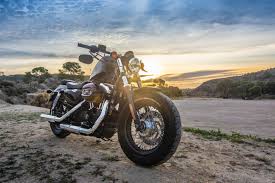
Vehicle type: Motorcycles